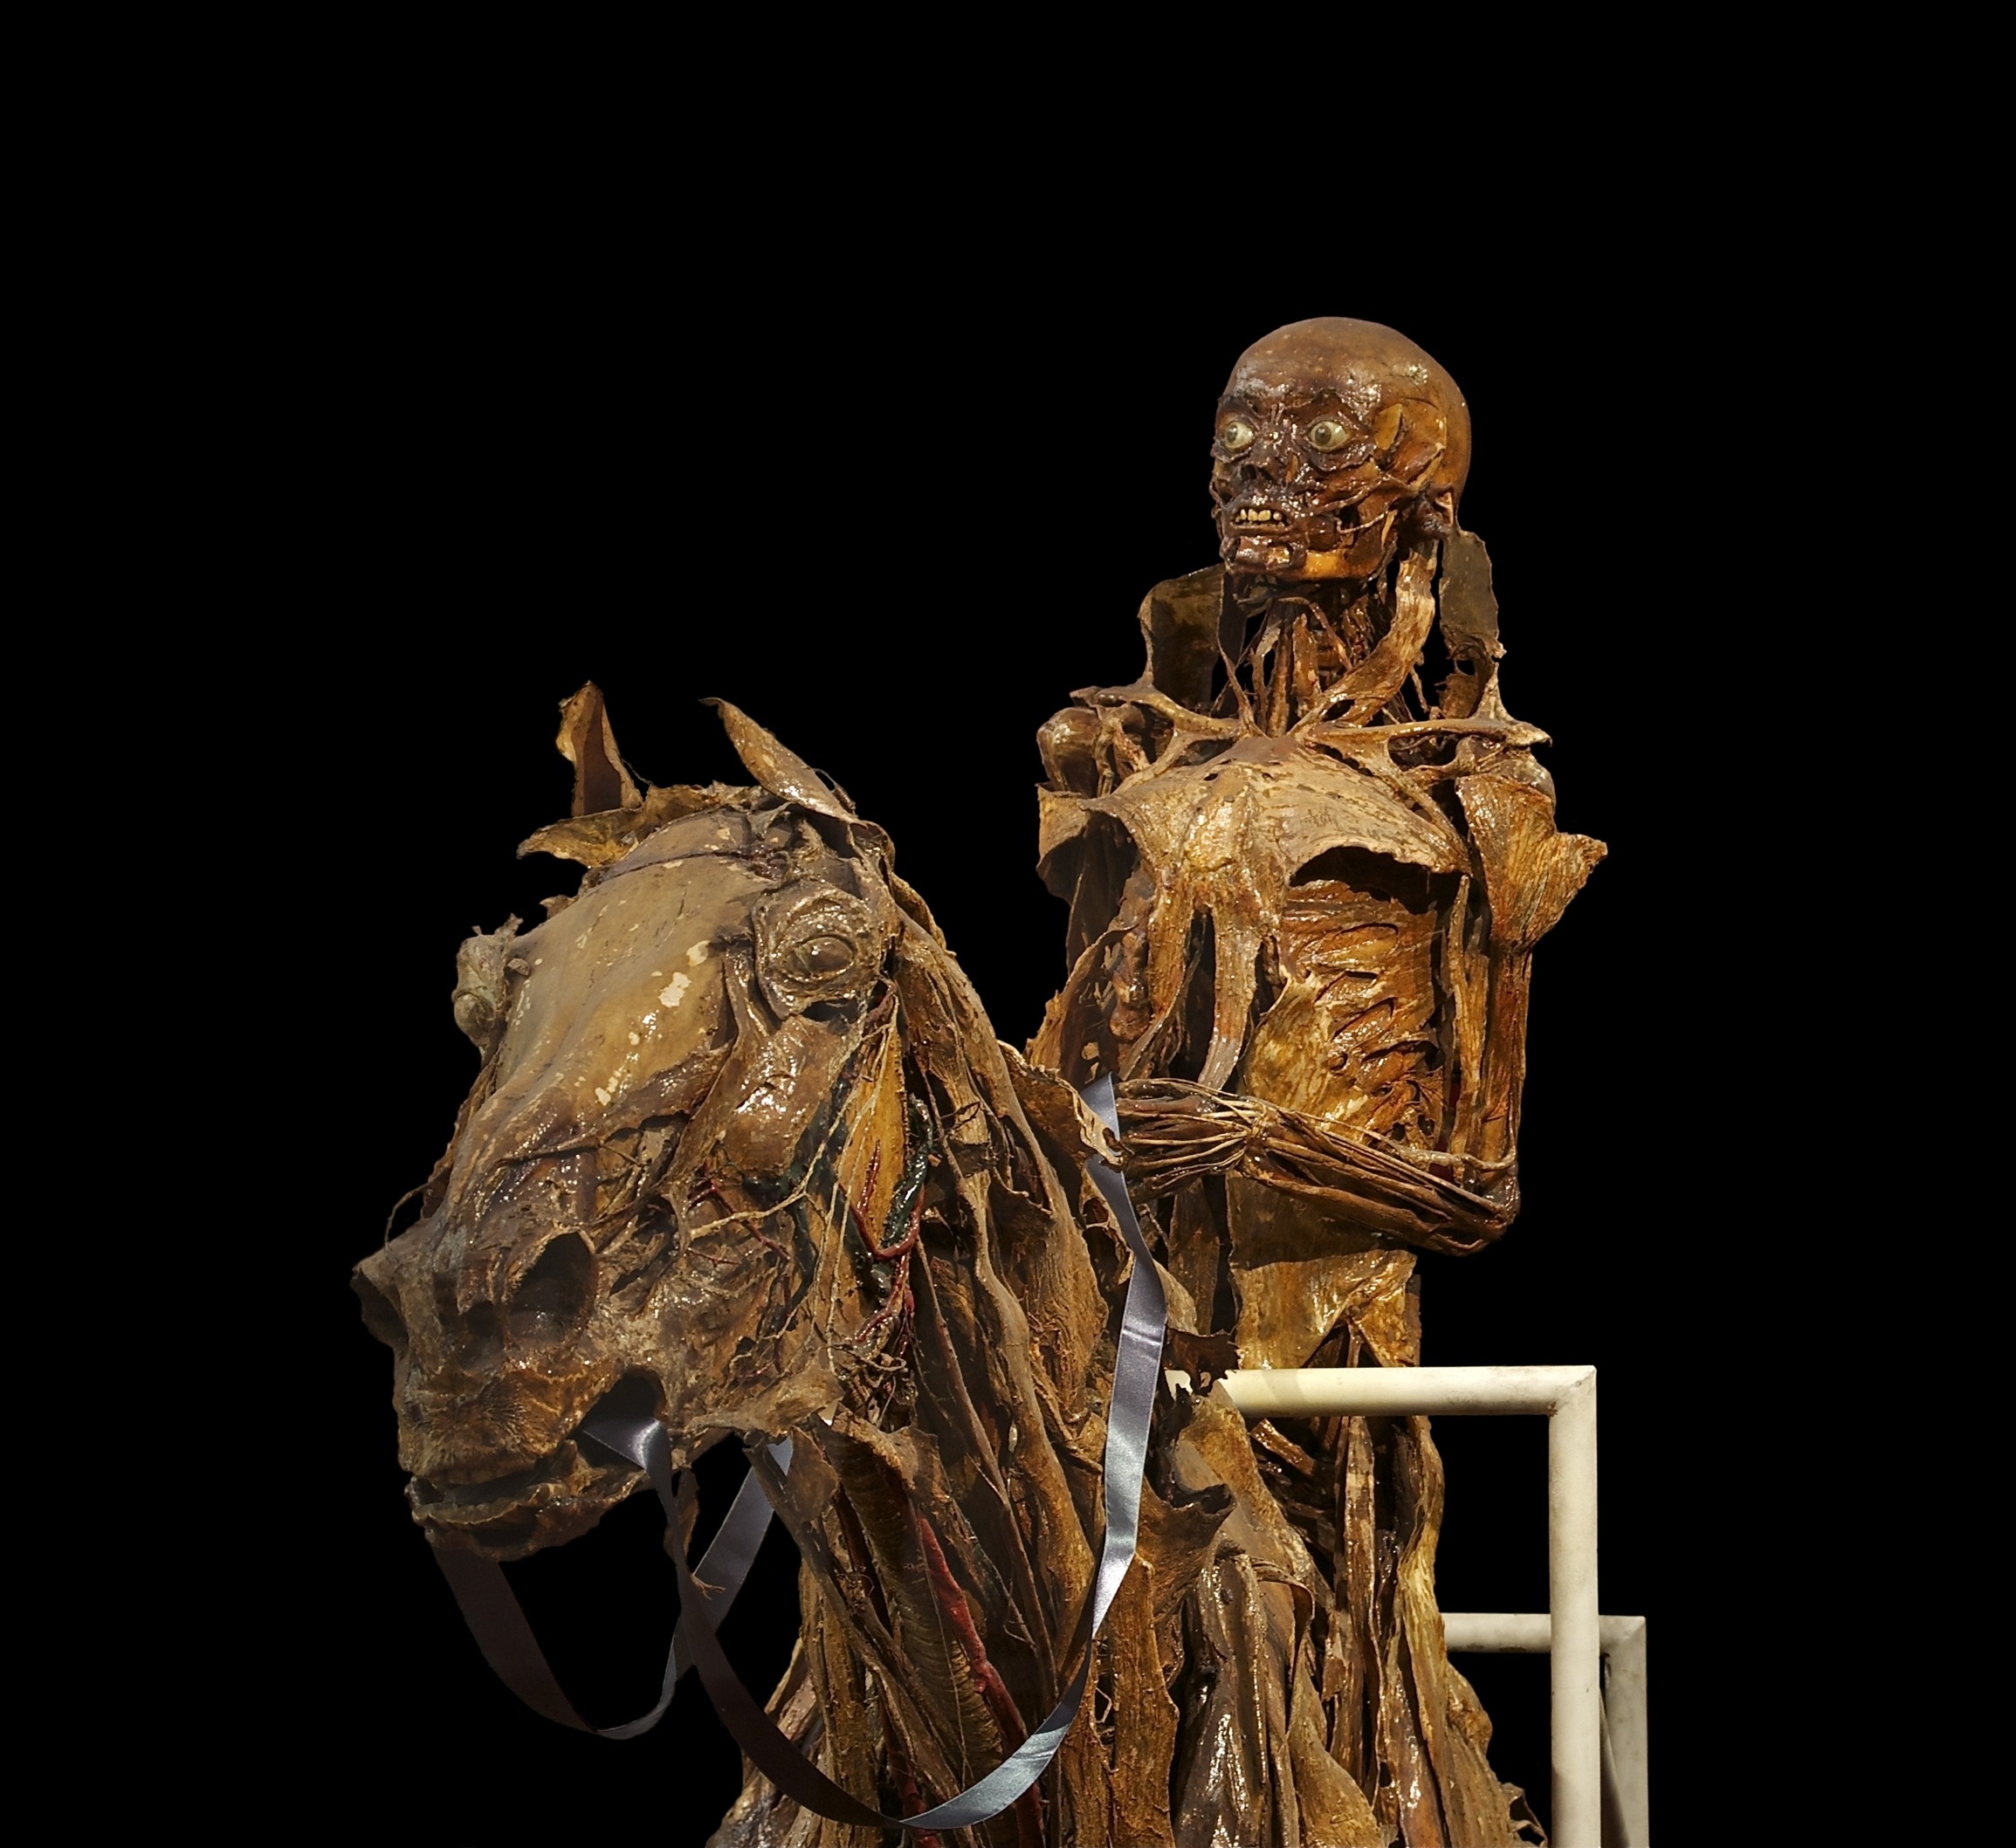
wood, monument, statue, horse, human, dead, death, skull, bone, sculpture, art, fear, rip, bronze, gloomy, skeleton, anatomy, carving, spirit, phantom, exhibition, mythology, reiter, cross section, carcass, ghost train, decomposed, ancient history, mummification, honor fragonard, body worlds